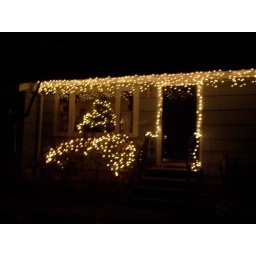
Out lighted up house with tree in window